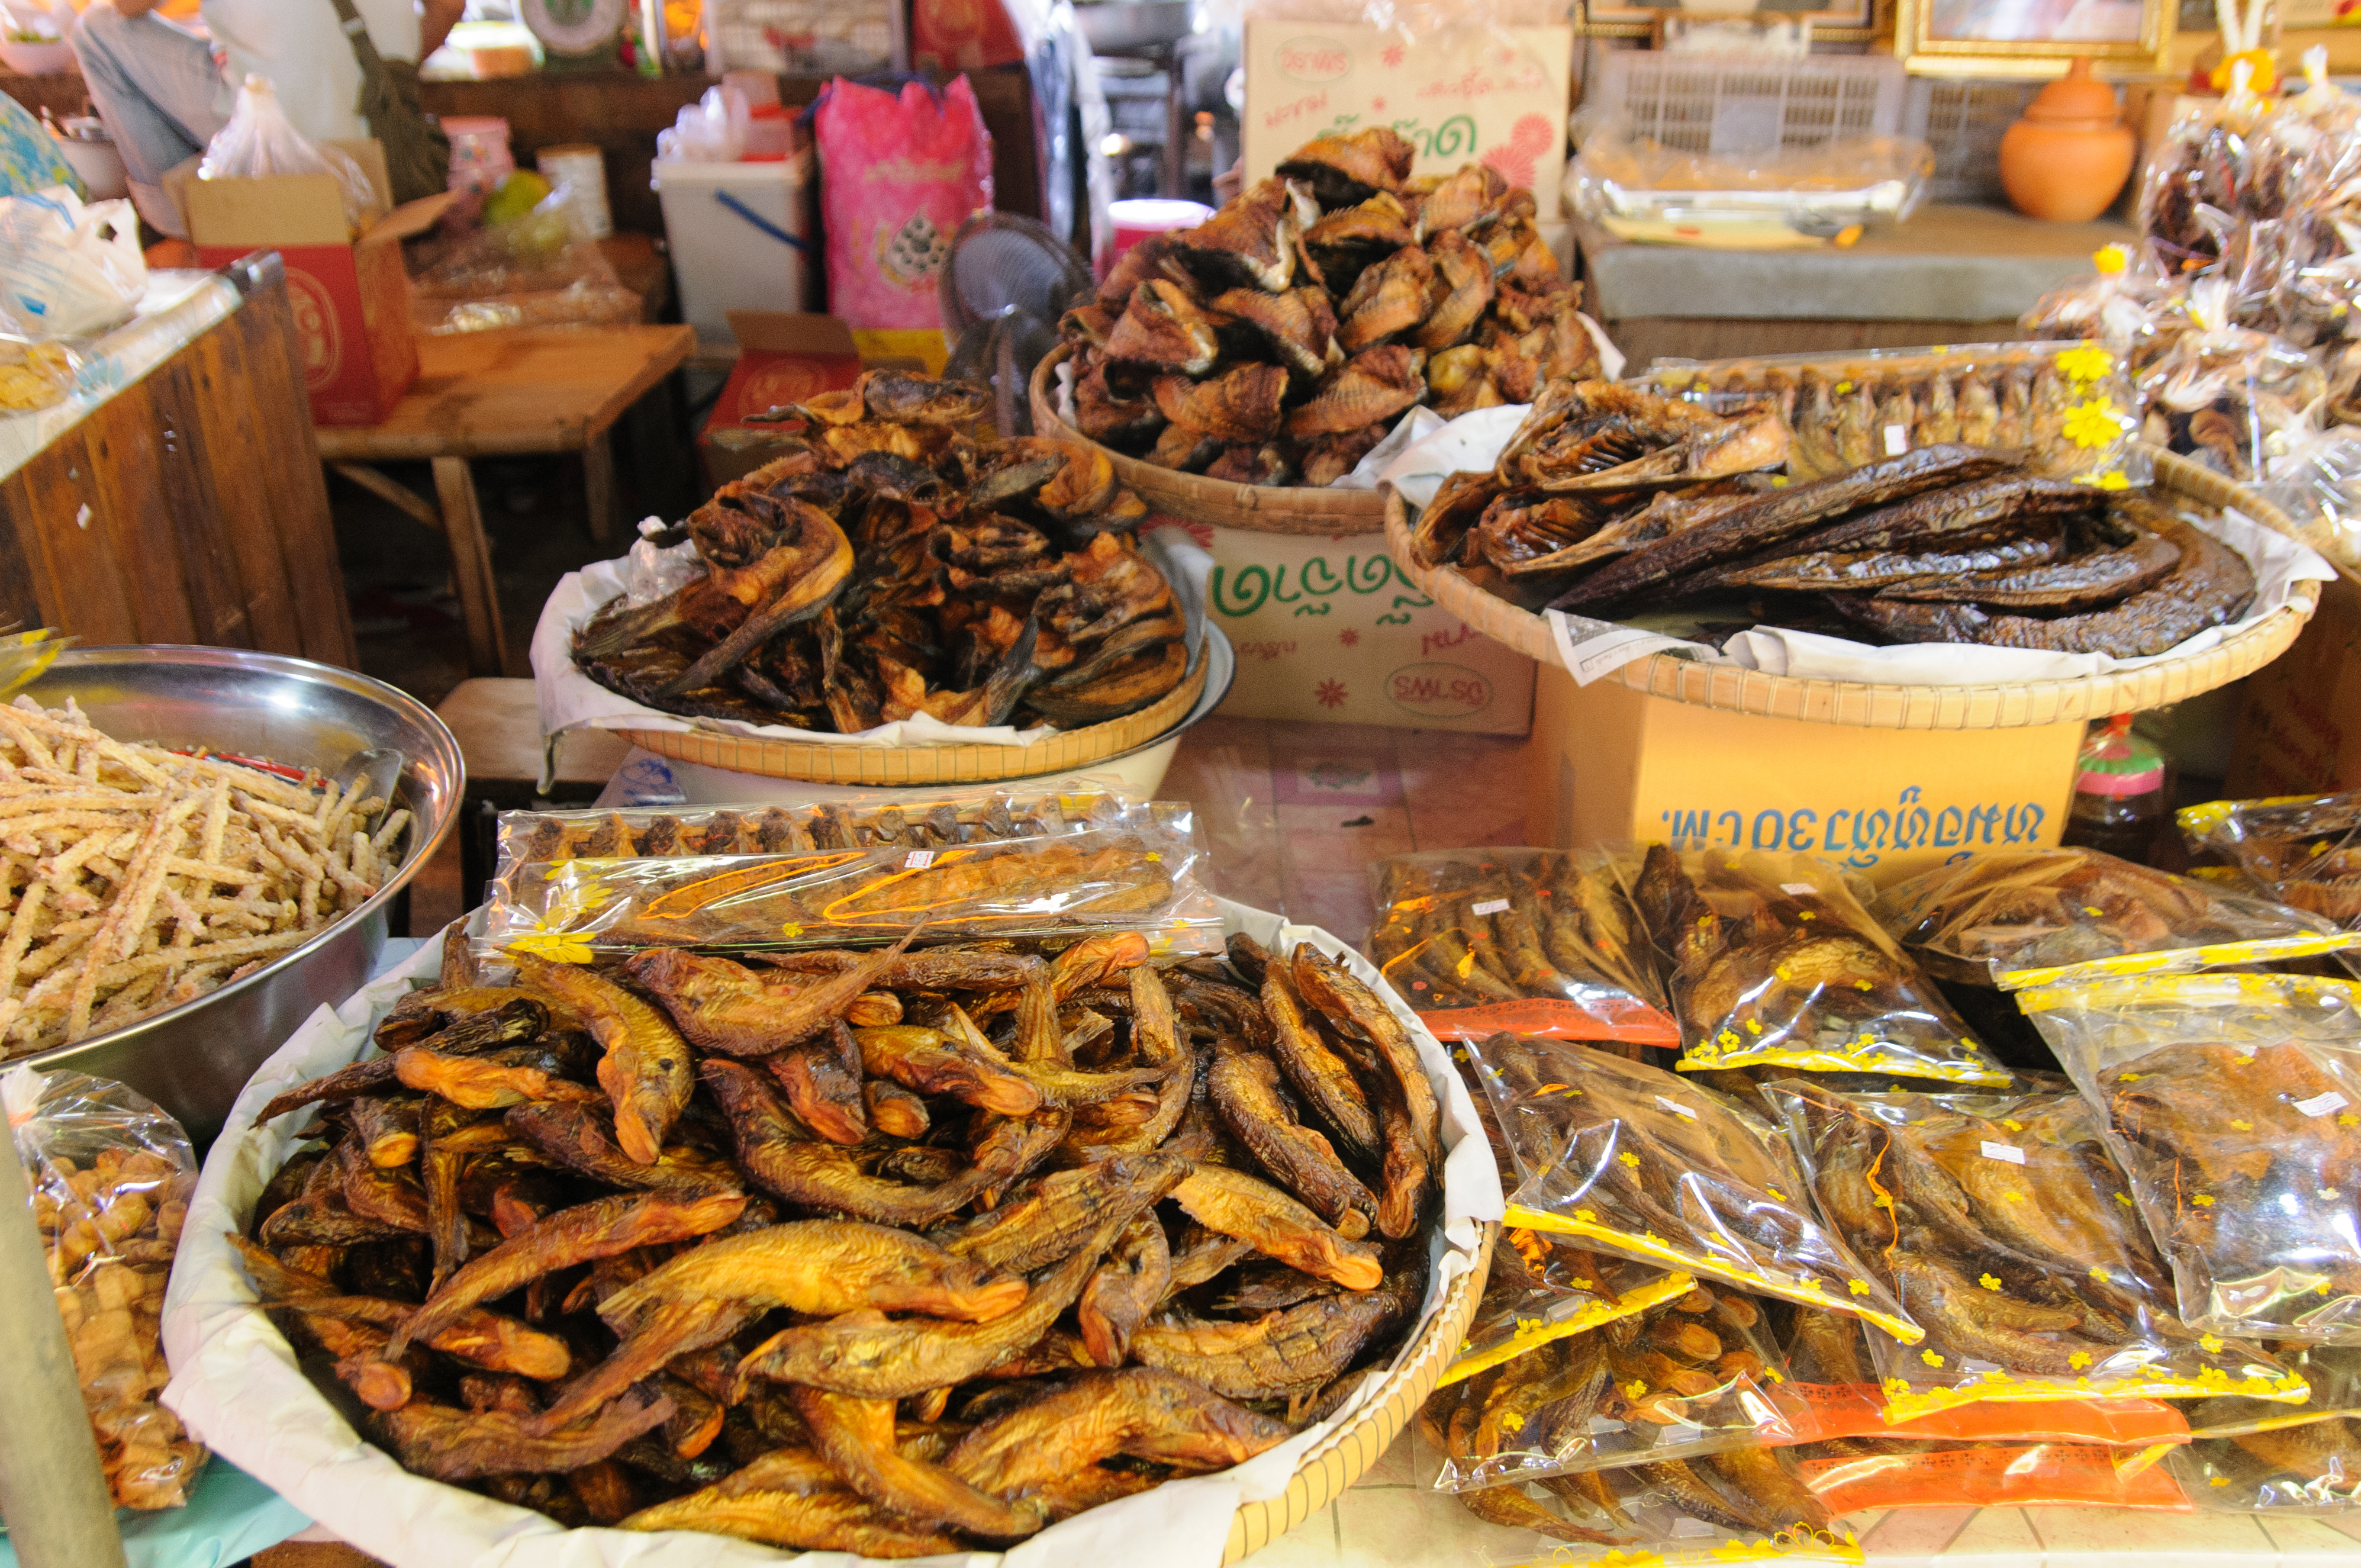
city, dish, meal, food, seafood, market, nikon, fish, cuisine, thailand, public space, d300, thailandia, phranakhonsiayutthaya, sense, human settlement, seafood boil